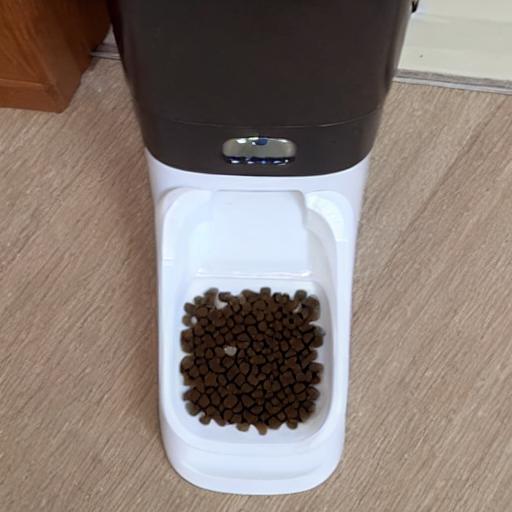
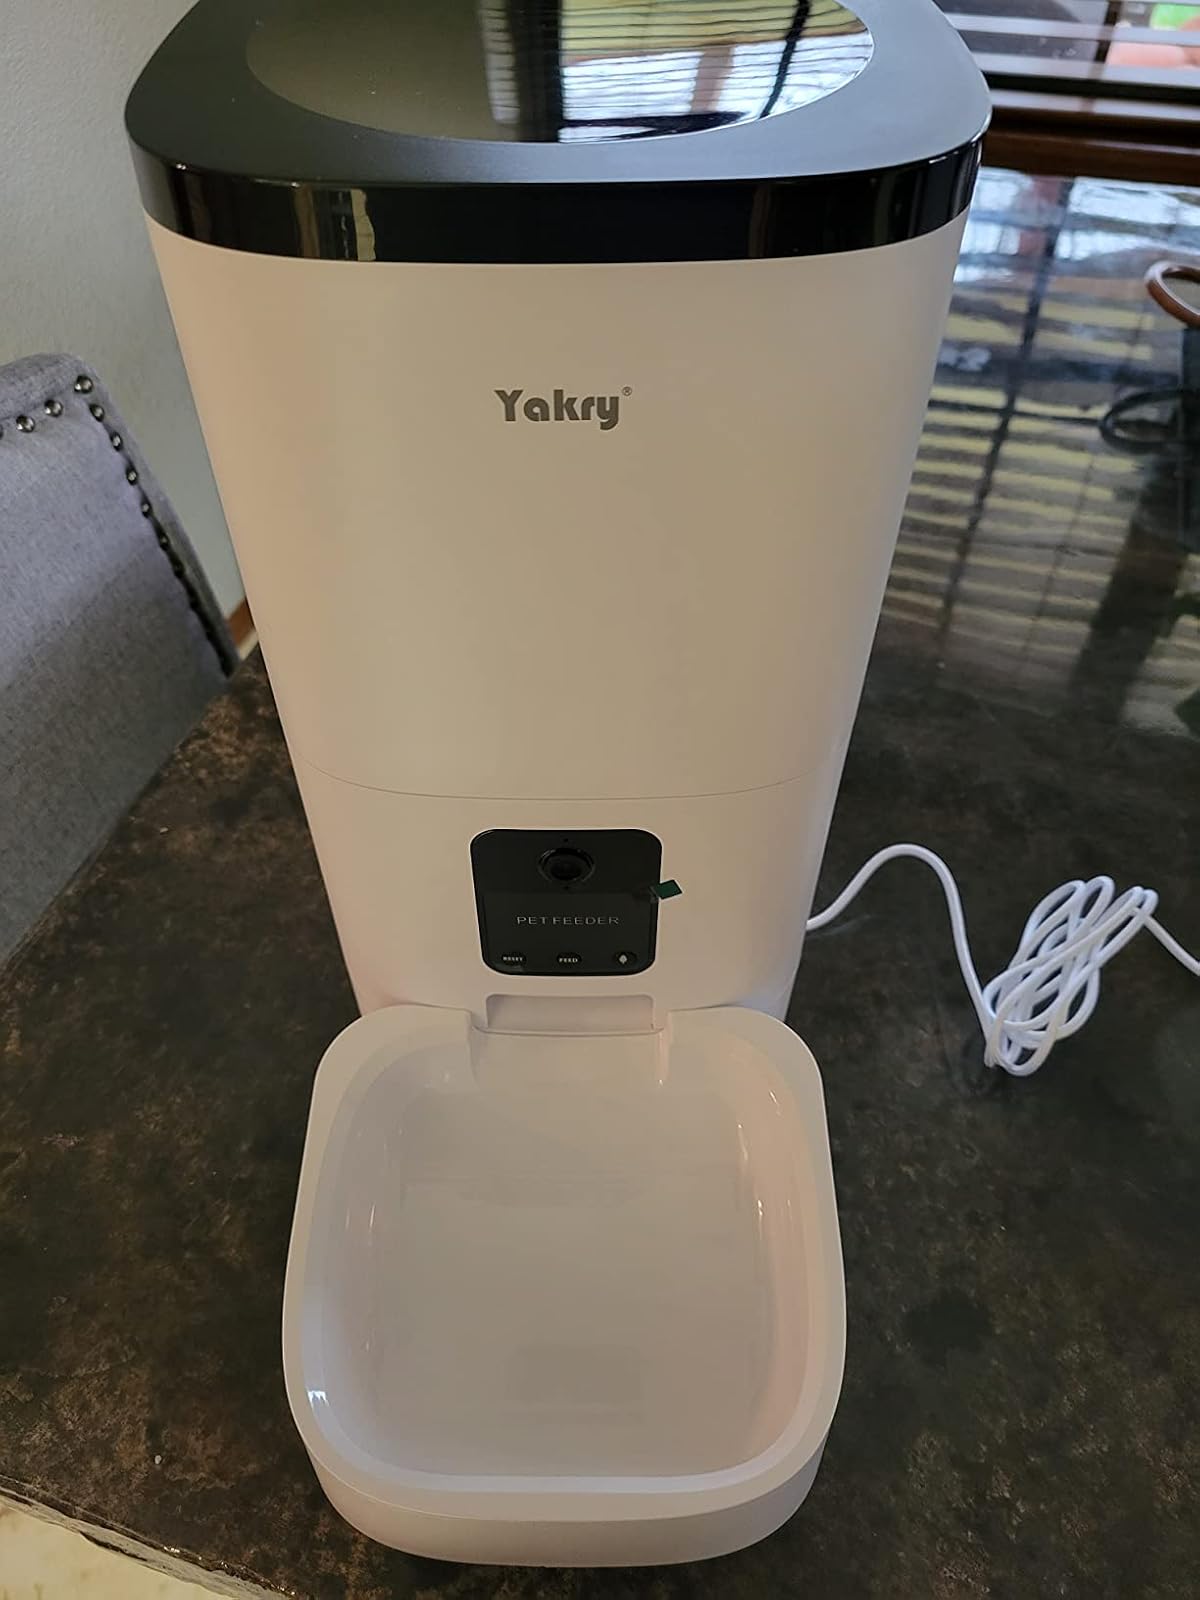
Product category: items_feeder
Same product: no